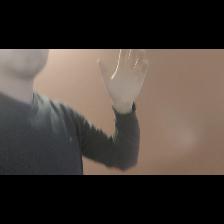
Label: Human